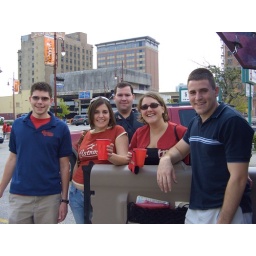
The Thomas crew before the game. The building in the background is a half-way house for drug addicts. Hmm.